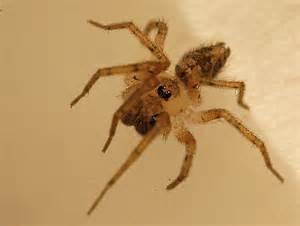
spider